Harry Cobby

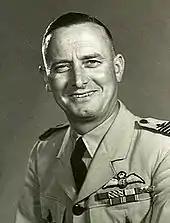
Head-and-shoulders portrait of man in military uniform with pilot's wings on left breast pocket

Cobby was officially discharged from the Air Force on 19 August 1946. He was awarded the American Medal of Freedom on 15 April 1948, in recognition of his war service. The citation noted that from September 1944 to January 1945, he displayed "exceptionally sound judgement and far sighted planning ... and materially assisted in support of the operations in the Philippine Liberation Campaign". Cobby had rejoined the Civil Aviation Board (by then the Department of Civil Aviation) after leaving the RAAF and served as Regional Director, New South Wales, from 1947 to 1954. He was appointed Director of Flying Operations early the following year.